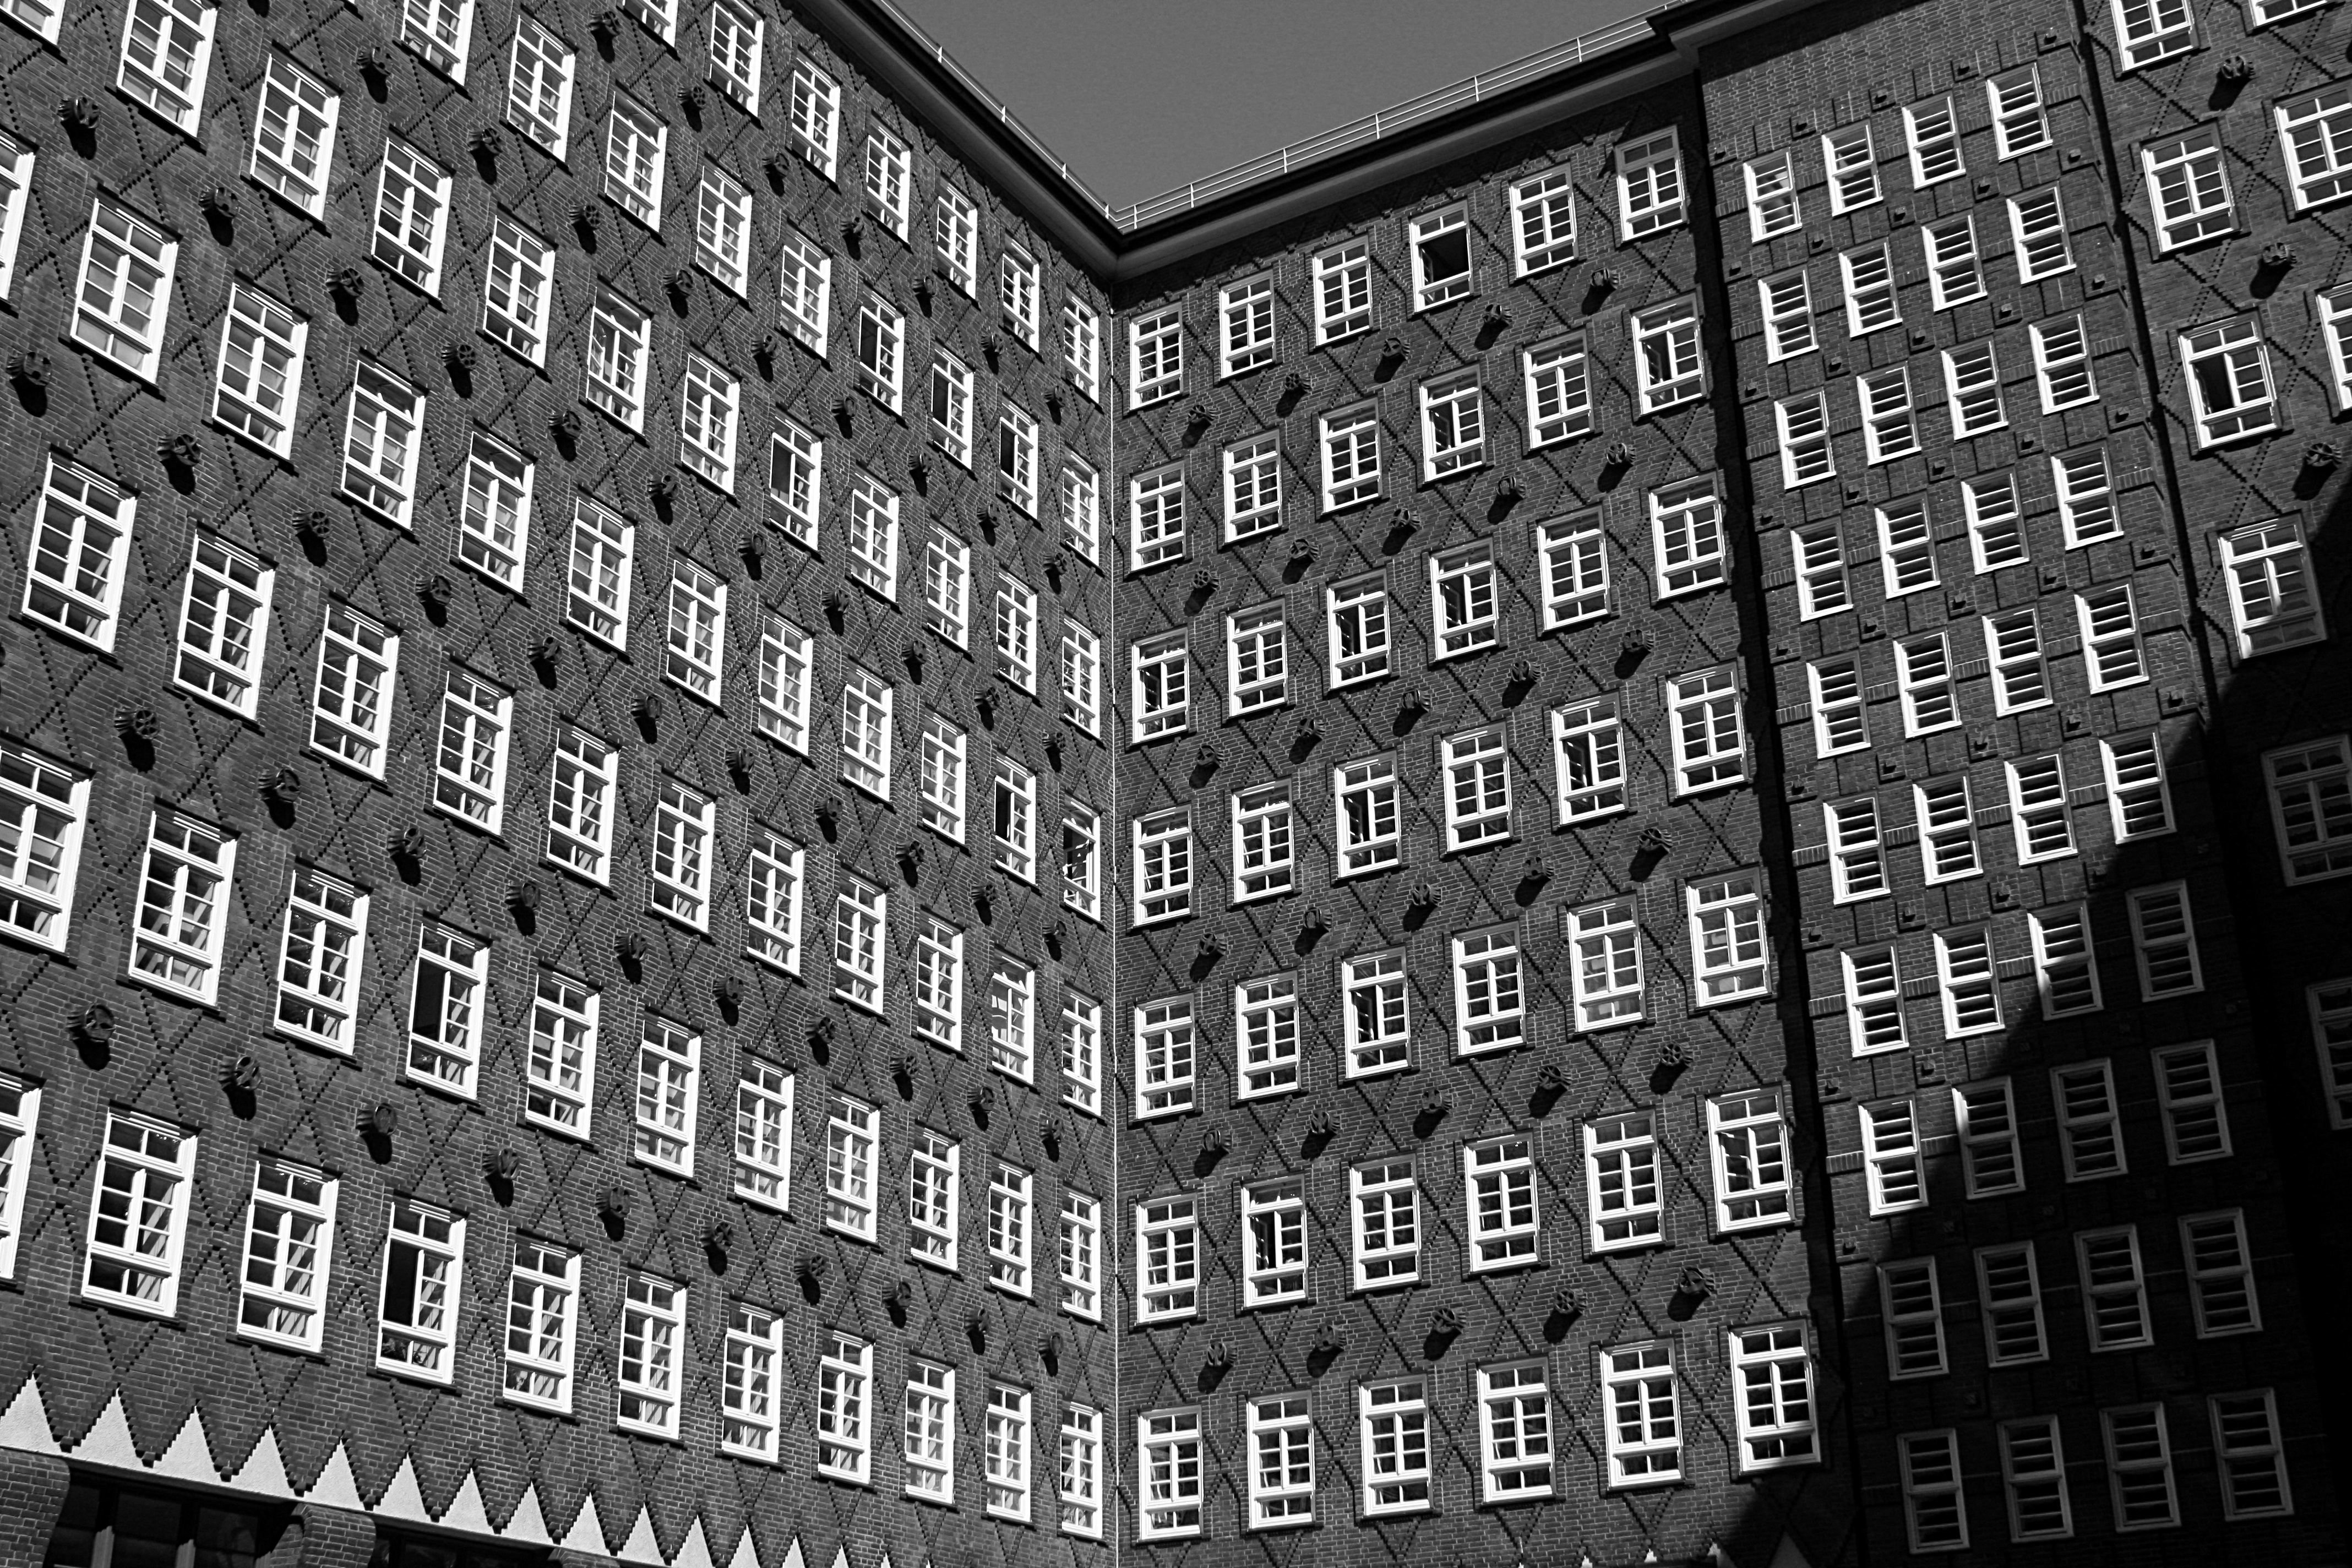
black and white, architecture, building, skyscraper, line, black, monochrome, tower block, font, symmetry, hamburg, metropolis, chile house, monochrome photography